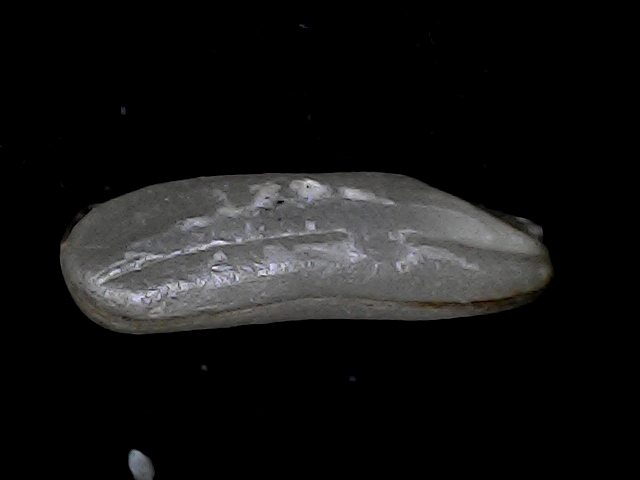
Rice variety: BD75